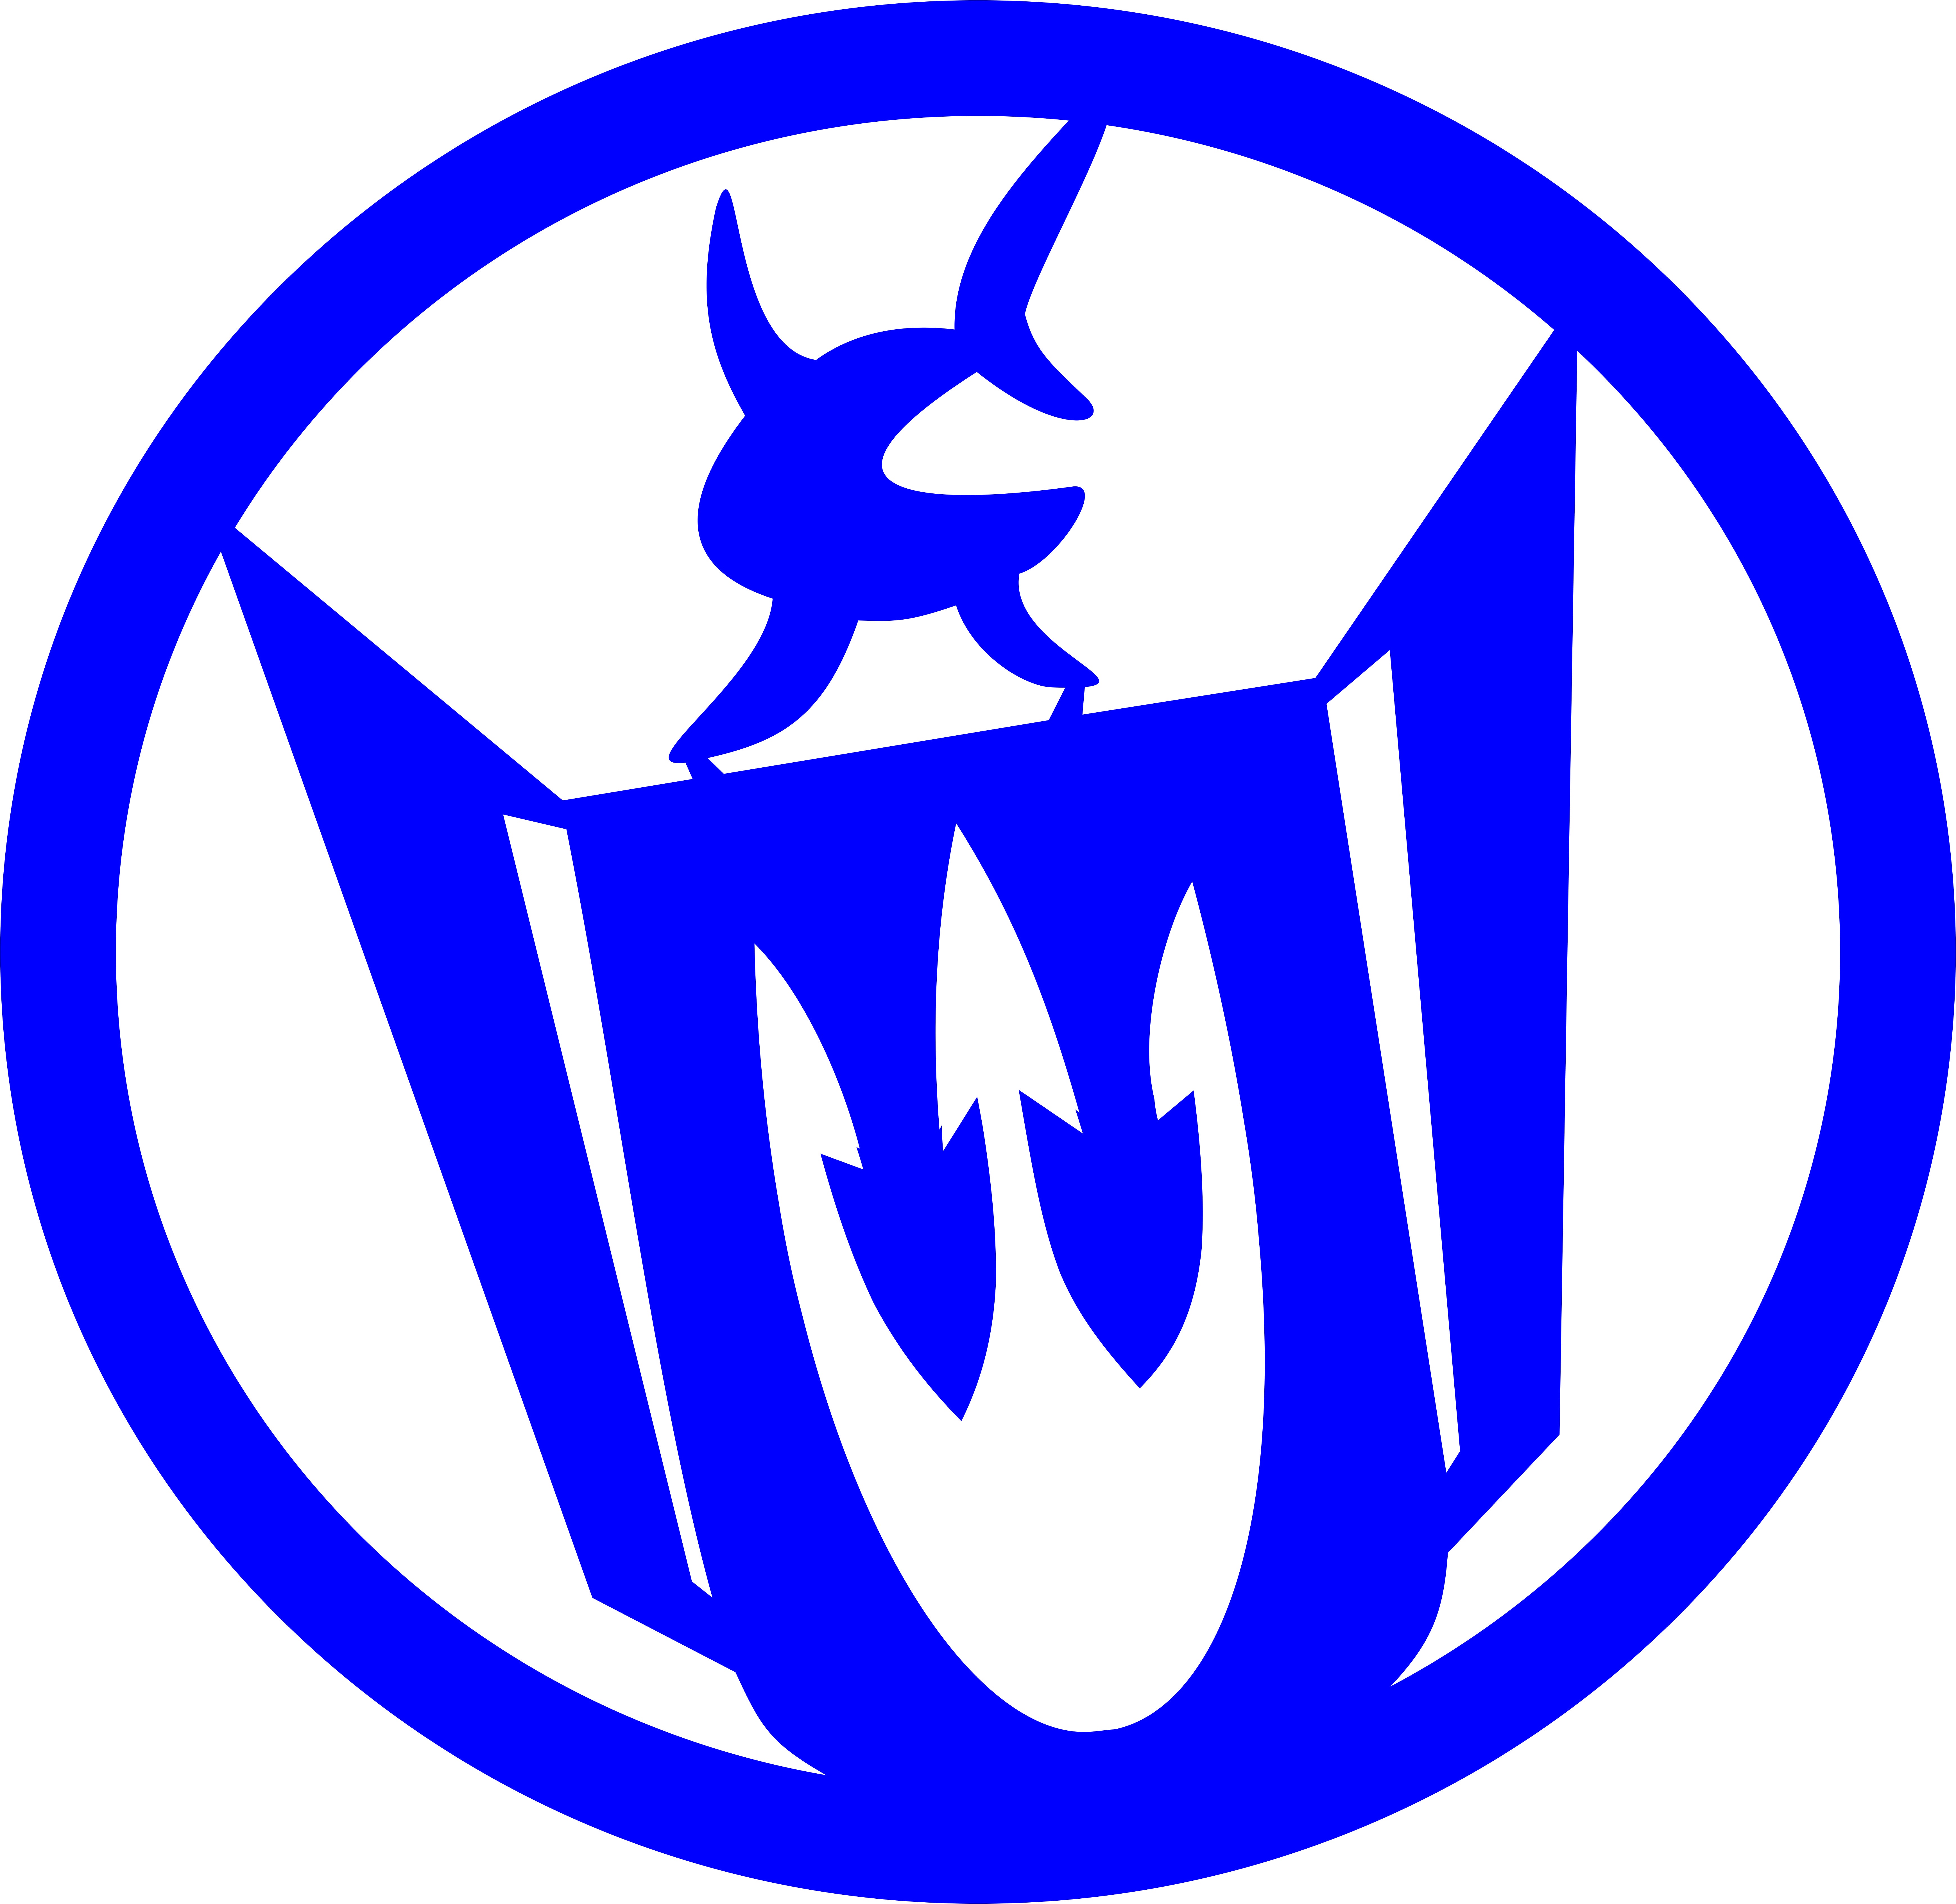
line, museum, artwork, font, illustration, logo, trident, neptune, clip art, noronha